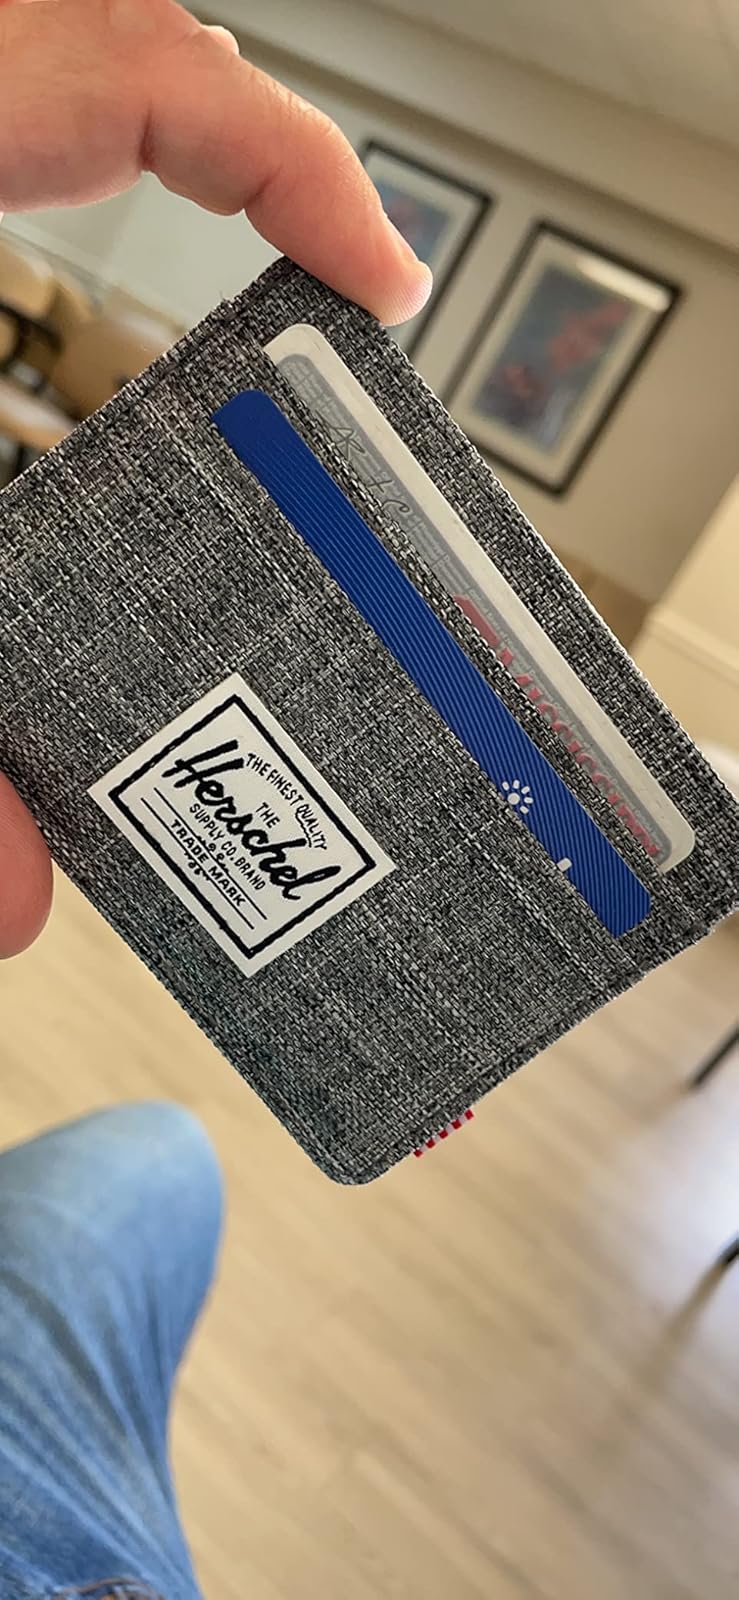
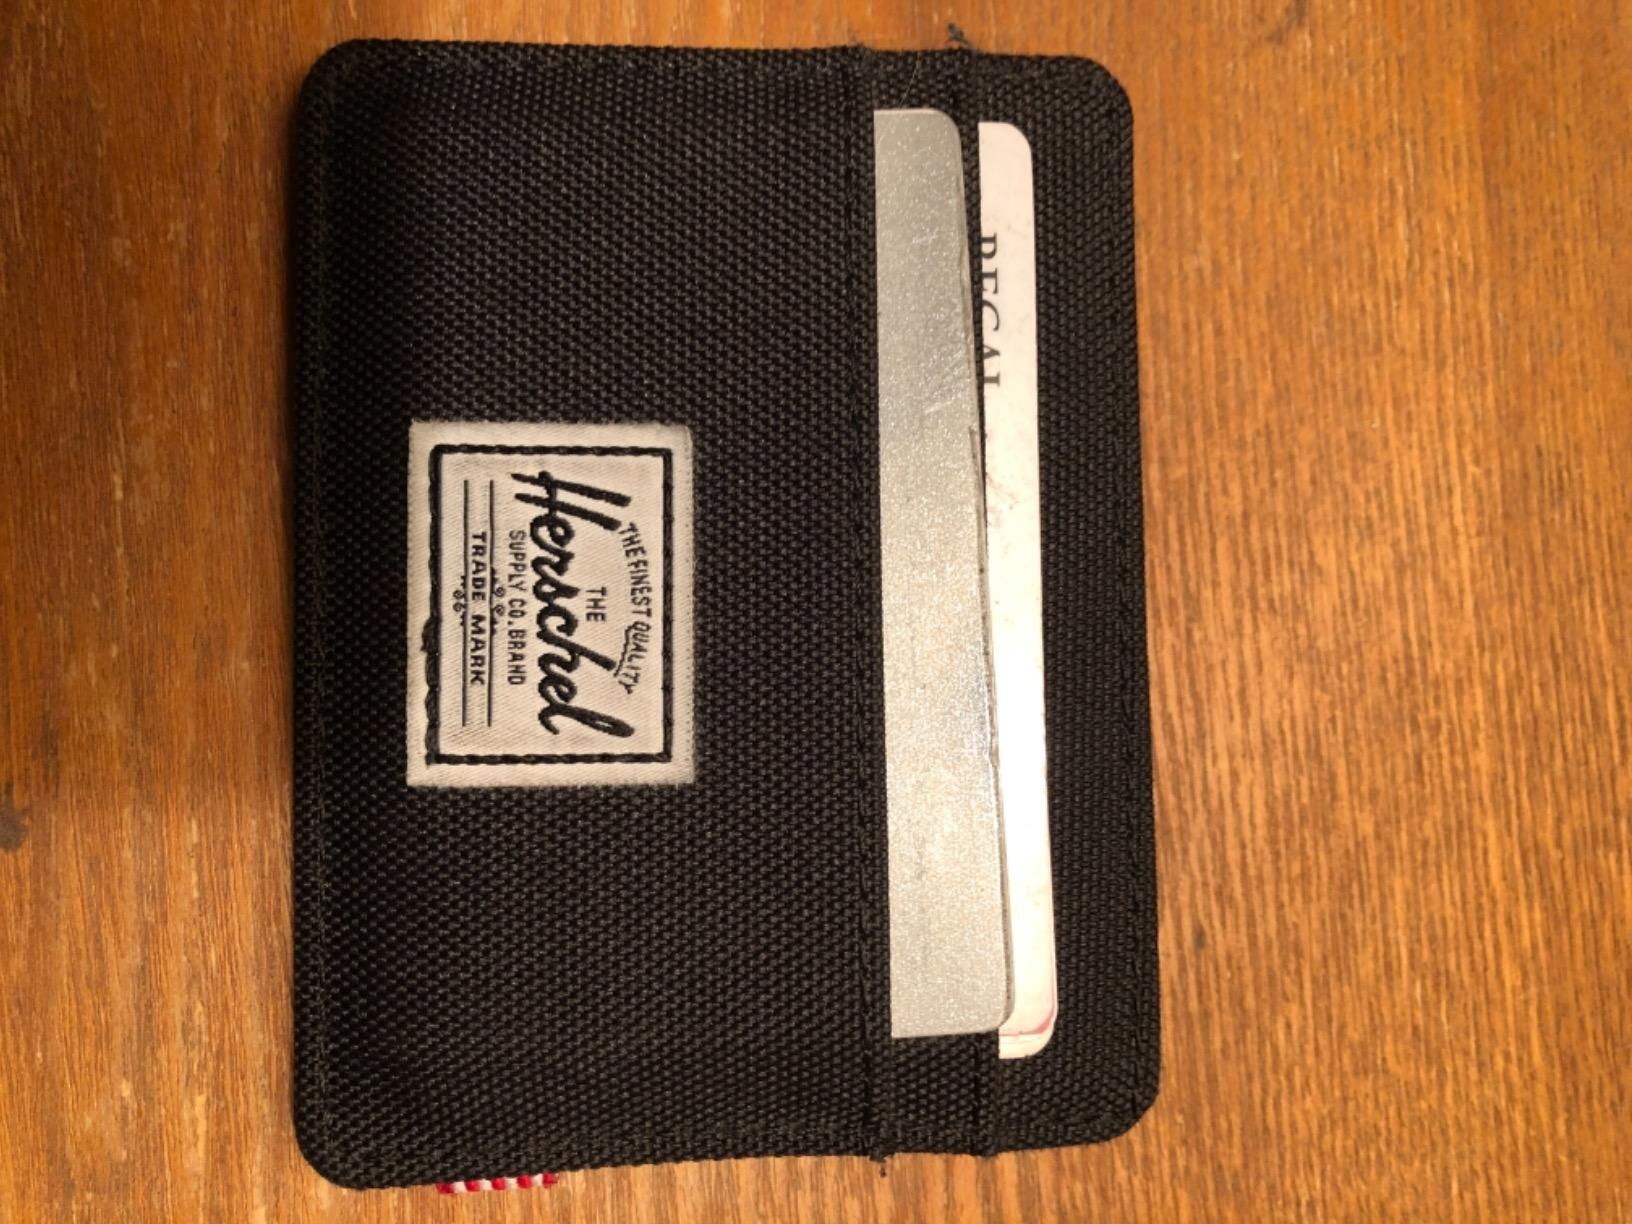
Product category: accessories_wallet
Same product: no